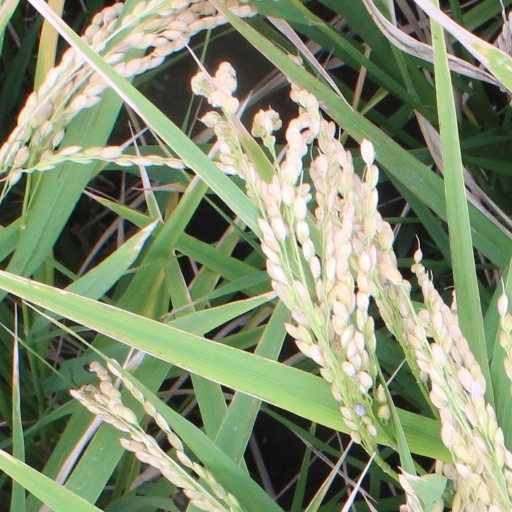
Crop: rice